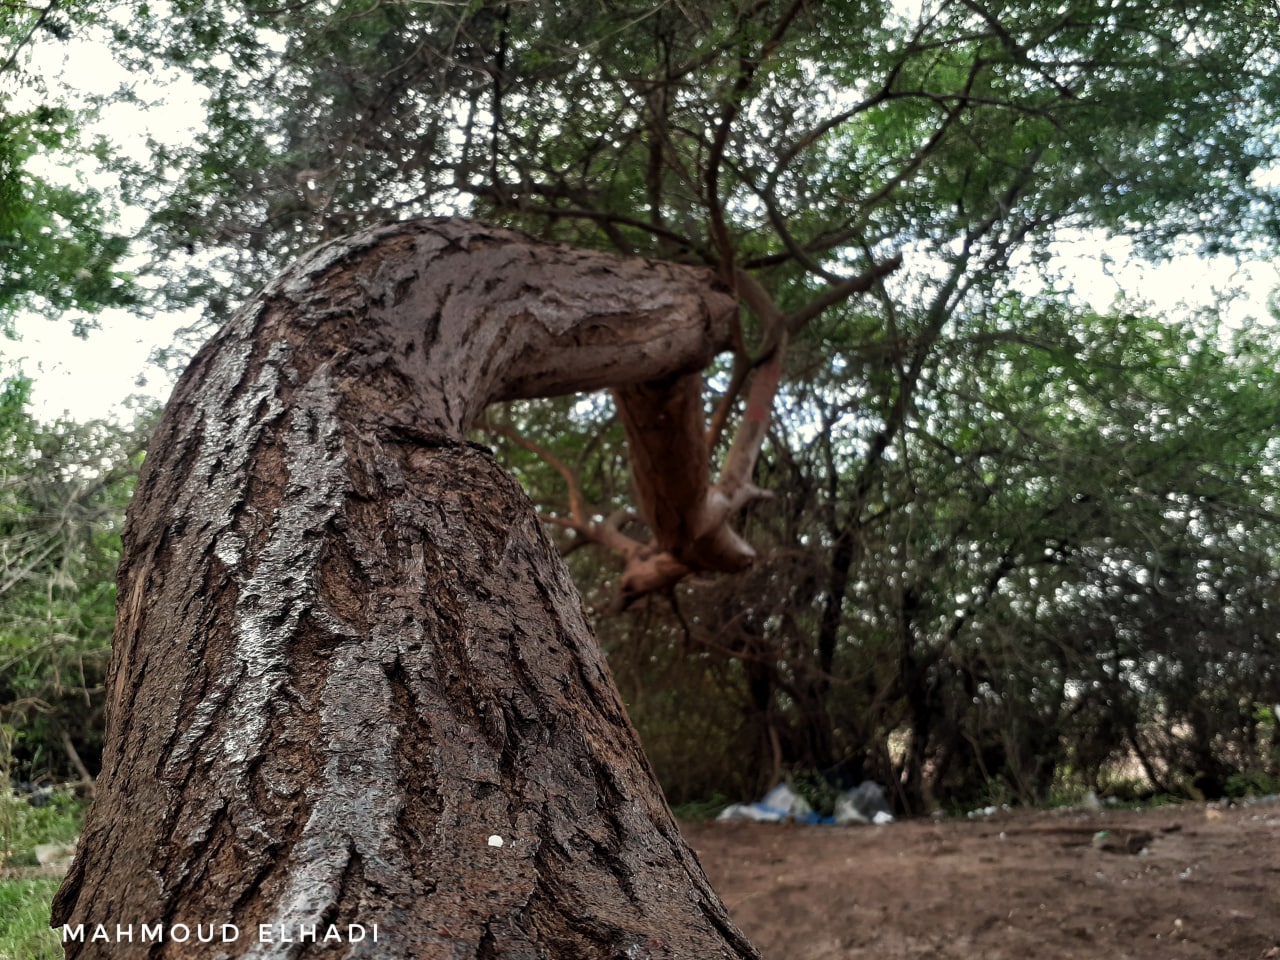
الوصف بالفصحى: جذع شجرة منحنٍ داخل منطقة مليئة بالأشجار وأرض ترابية
الوصف بالعامية السودانية: جذع شجرة معوّج في غابة صغيرة وأرض ترابية
التصنيف: Nature & Landscape
التصنيف الفرعي: Trees and Forest